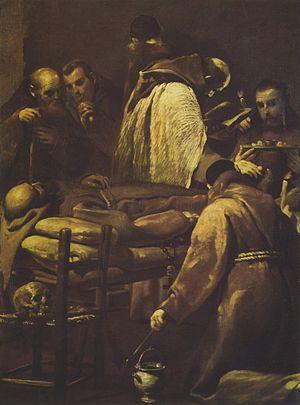
Giuseppe Maria Crespi dit Lo Spagnolo à cause du costume qu'il avait adopté, est un peintre italien de la fin du XVIIᵉ et du début du XVIIIᵉ siècle.